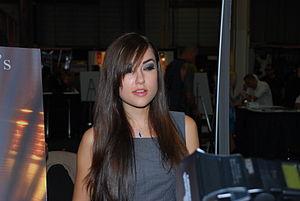
Certaines actrices pornographiques sont appelées à apparaître dans des films non pornographiques, certaines essayant de s'ouvrir une nouvelle carrière dans le cinéma. Ces apparitions font souvent l'objet de commentaires dans les médias, que ce soit pour alimenter une polémique, pour faire sensation ou pour souligner et réfléchir sur la limite de plus en plus floue entre cinéma pornographique et non pornographique. Si la chose est moins médiatisée côté masculin, le phénomène peut concerner certains acteurs, comme Rocco Siffredi.